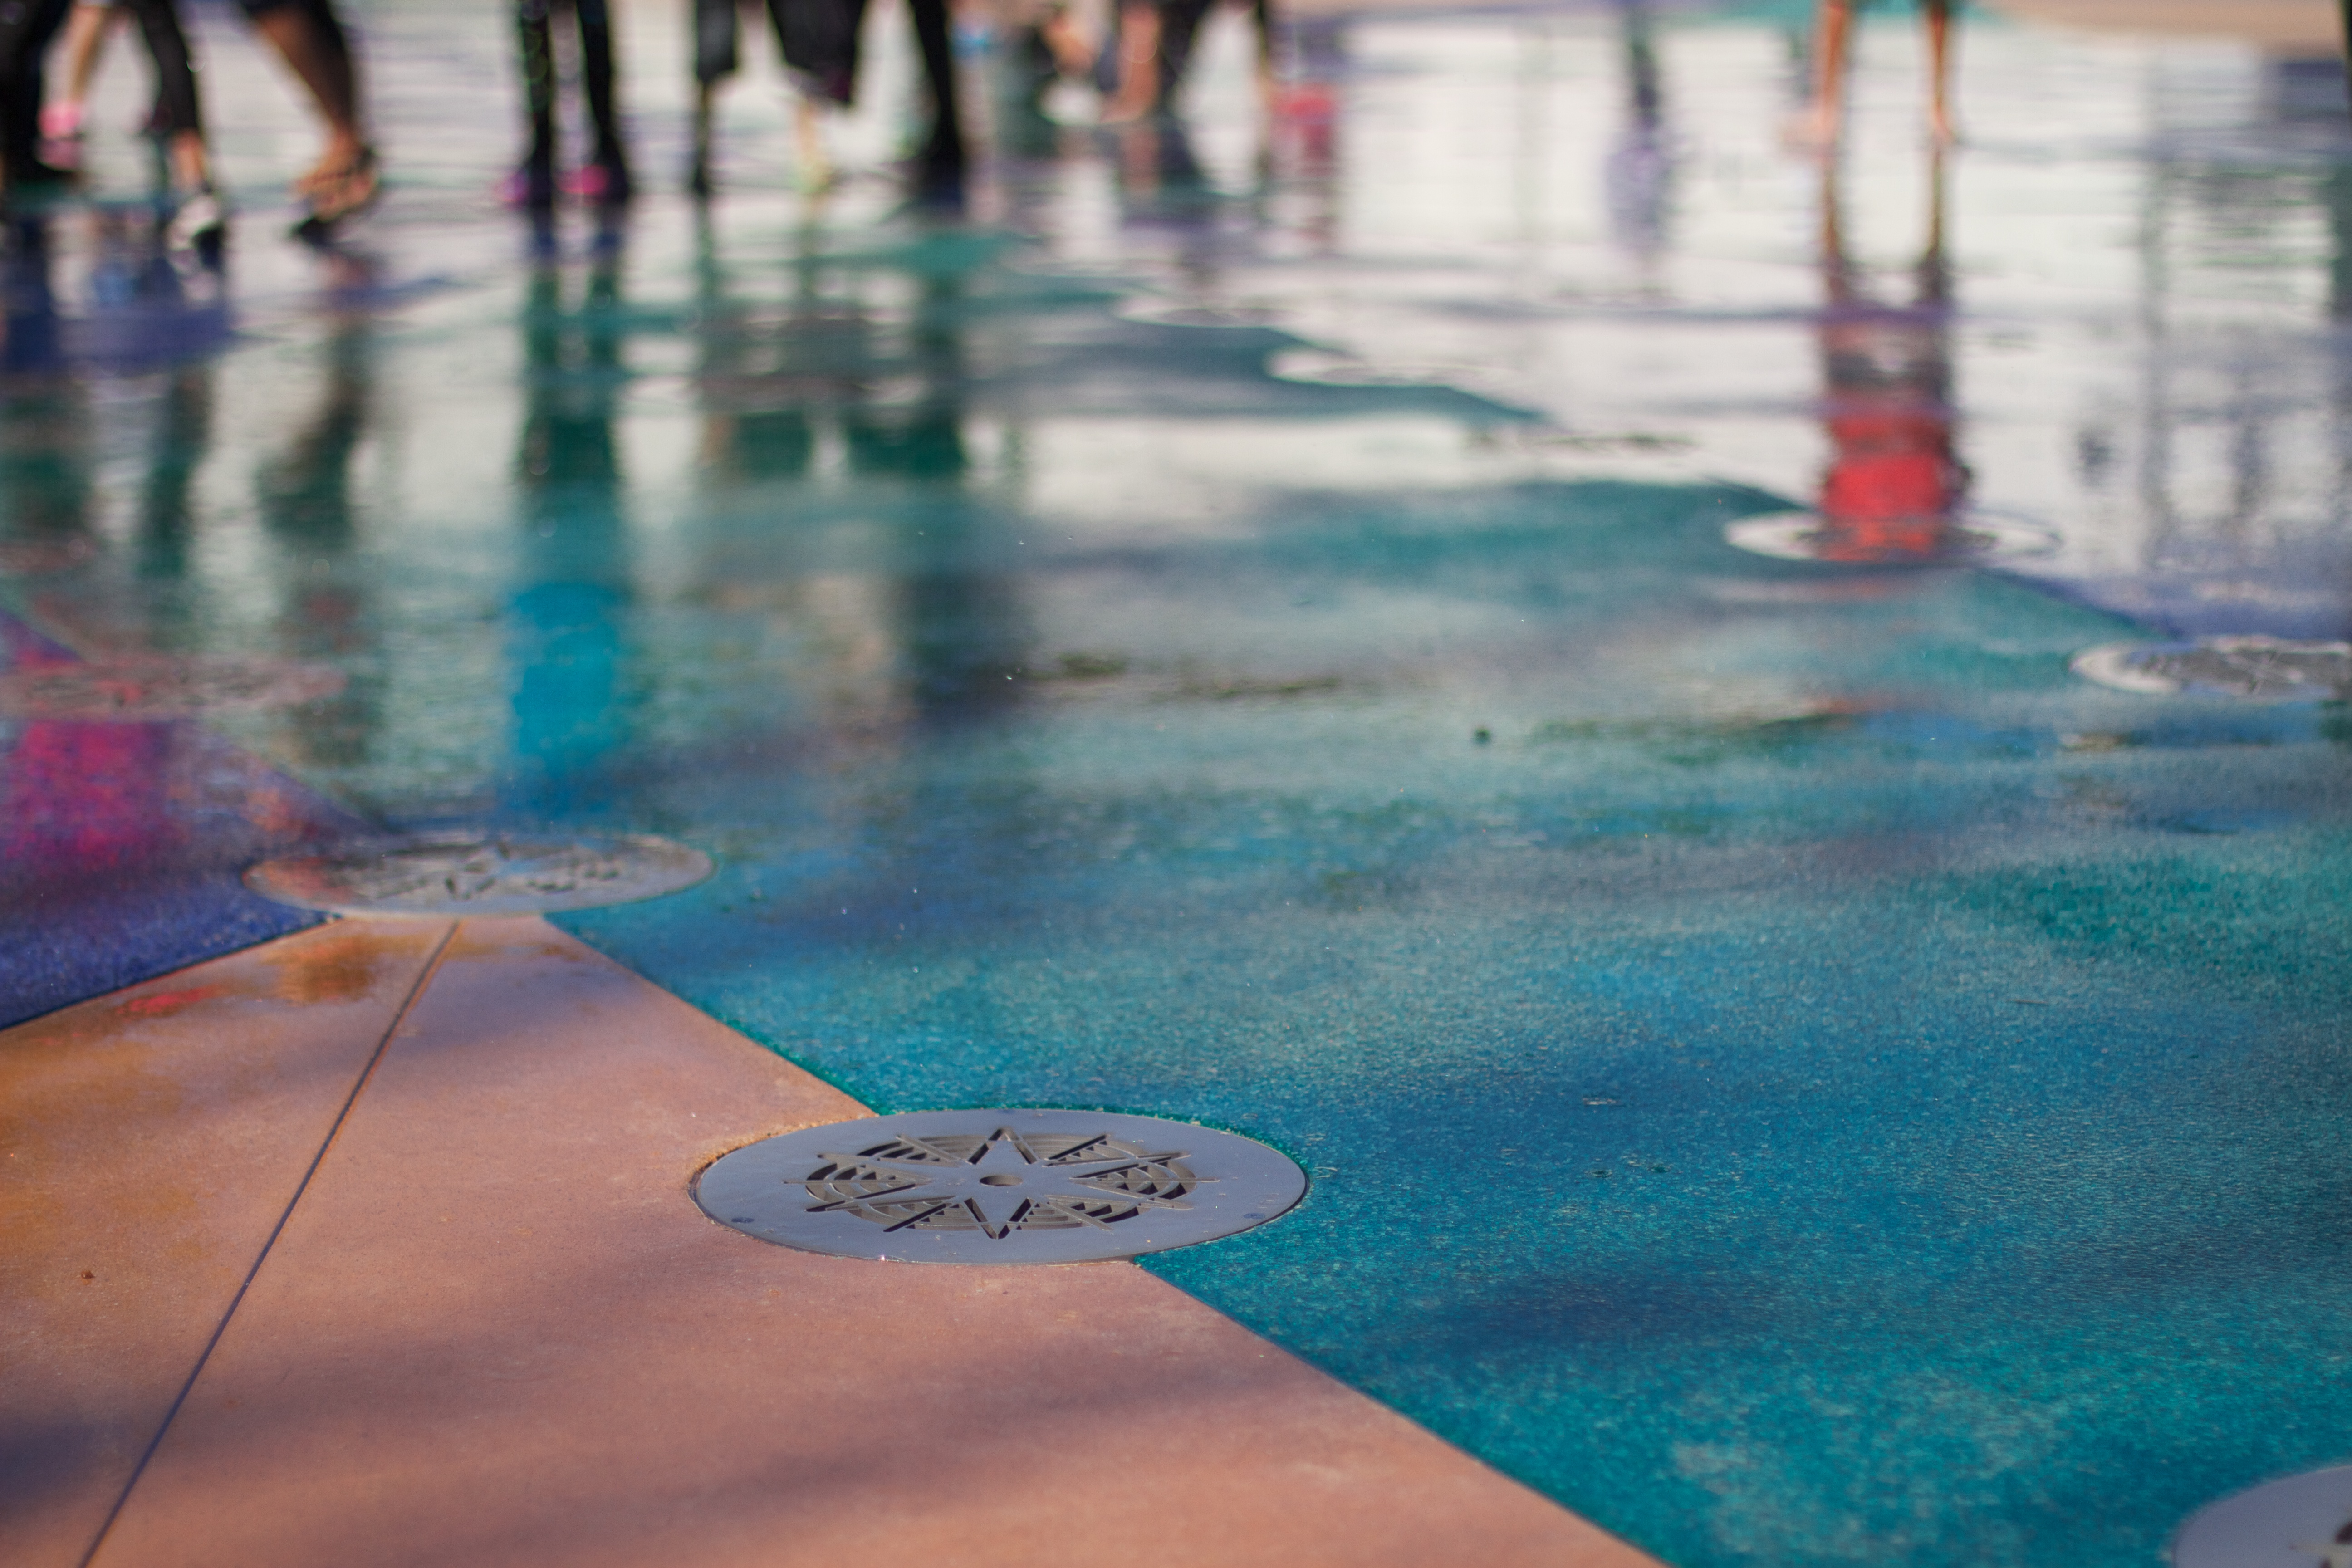
water, reflection, swimming pool, color, blue, leisure